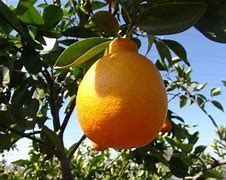
Label: mandarine